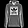
Label: Pullover